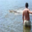
Label: man